Euskirchen

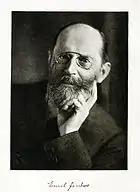
Emil Fischer around 1914

Parts of the ancient town wall, and three of its defensive towers, are still standing. Tourists are also attracted to Euskirchen due to the proximity of two large cities, Cologne and Bonn, to the northeast, and the hills of the Eifel region to the south.